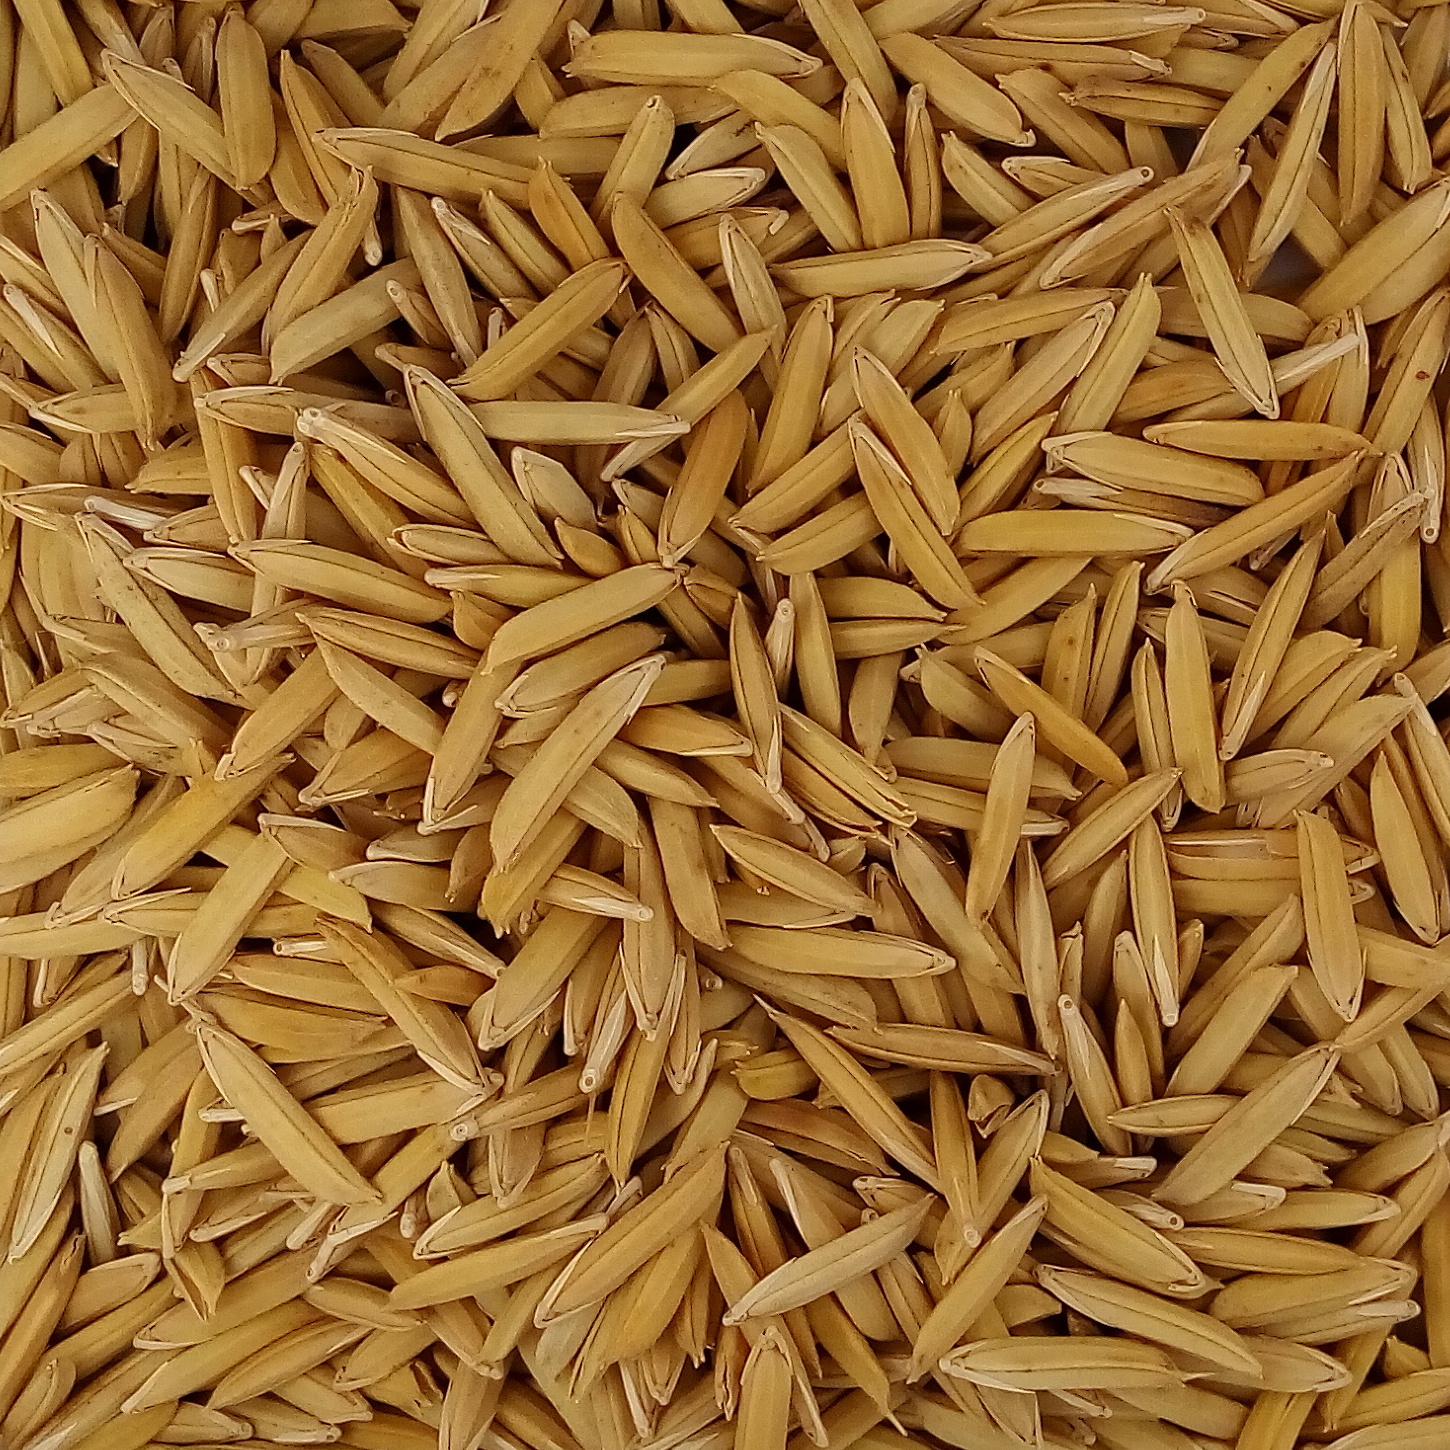
Rice seed variety: 1718